Mount Spokane State Park

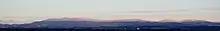
Mt Spokane and surrounding mountains, in which are located within the state park

Vista House was designed by architect, H. C. Bertelsen, as was the caretaker's cabin, although an earlier design for Vista House had been prepared by state park architect Charles Saunders. The caretaker's cabin was built by Elmer Highberg. Some sources state that Vista House was built by the CCC. However, according to the State of Washington's "Cultural Resources Management Plan" (2009), a local contractor, E.O. Fieldstad, won the contract with a "low bid of $4,693," and built Vista House. The publication states: "Its existence near the site of the Mount Spokane CCC camp may have contributed to the present impression held by many that the Vista House was constructed by the CCC."